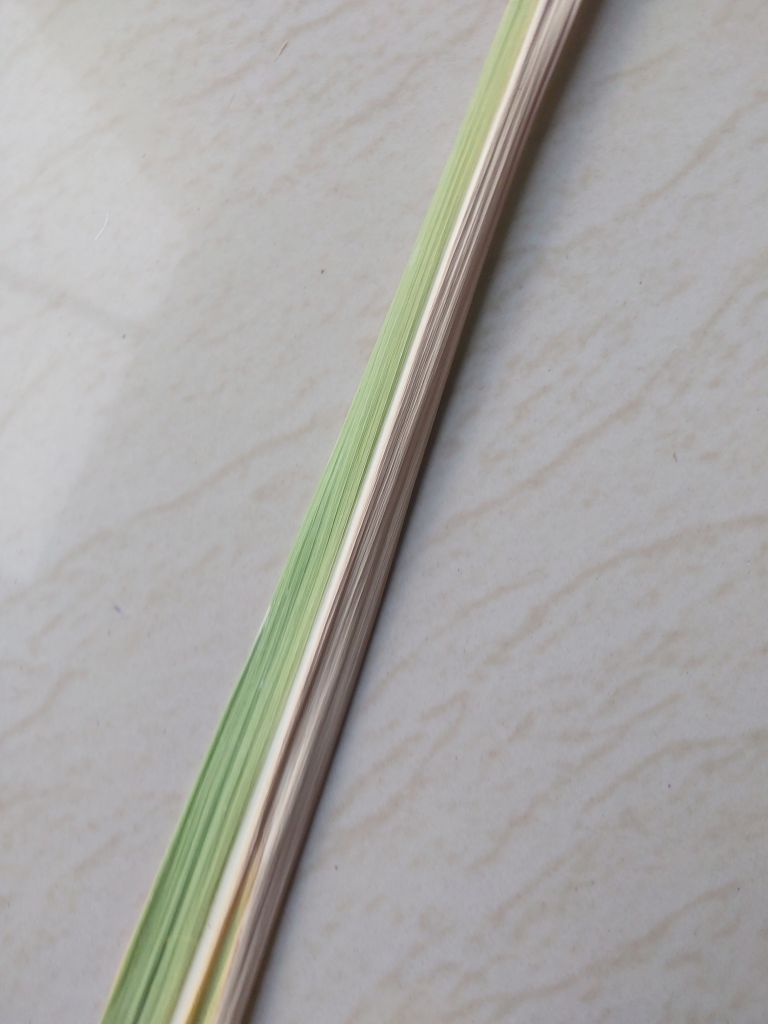
Label: Banded Chlorosis